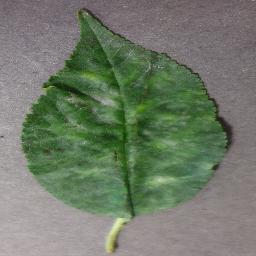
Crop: cherry
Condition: (including_sour)_powdery_mildew